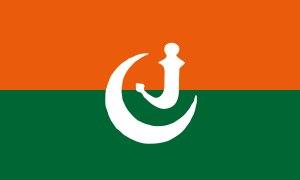
Le Haut Yafa, ou le Sultanat du Haut Yafa, était un des territoires du Protectorat d'Aden, dans le Sud-Ouest de la péninsule arabique, comprenant le sultanat et cinq entités tribales dont l'origine remonterait à la période préislamique, quatre sheikhats et l'État de Mawsata, dirigé par un naqib.